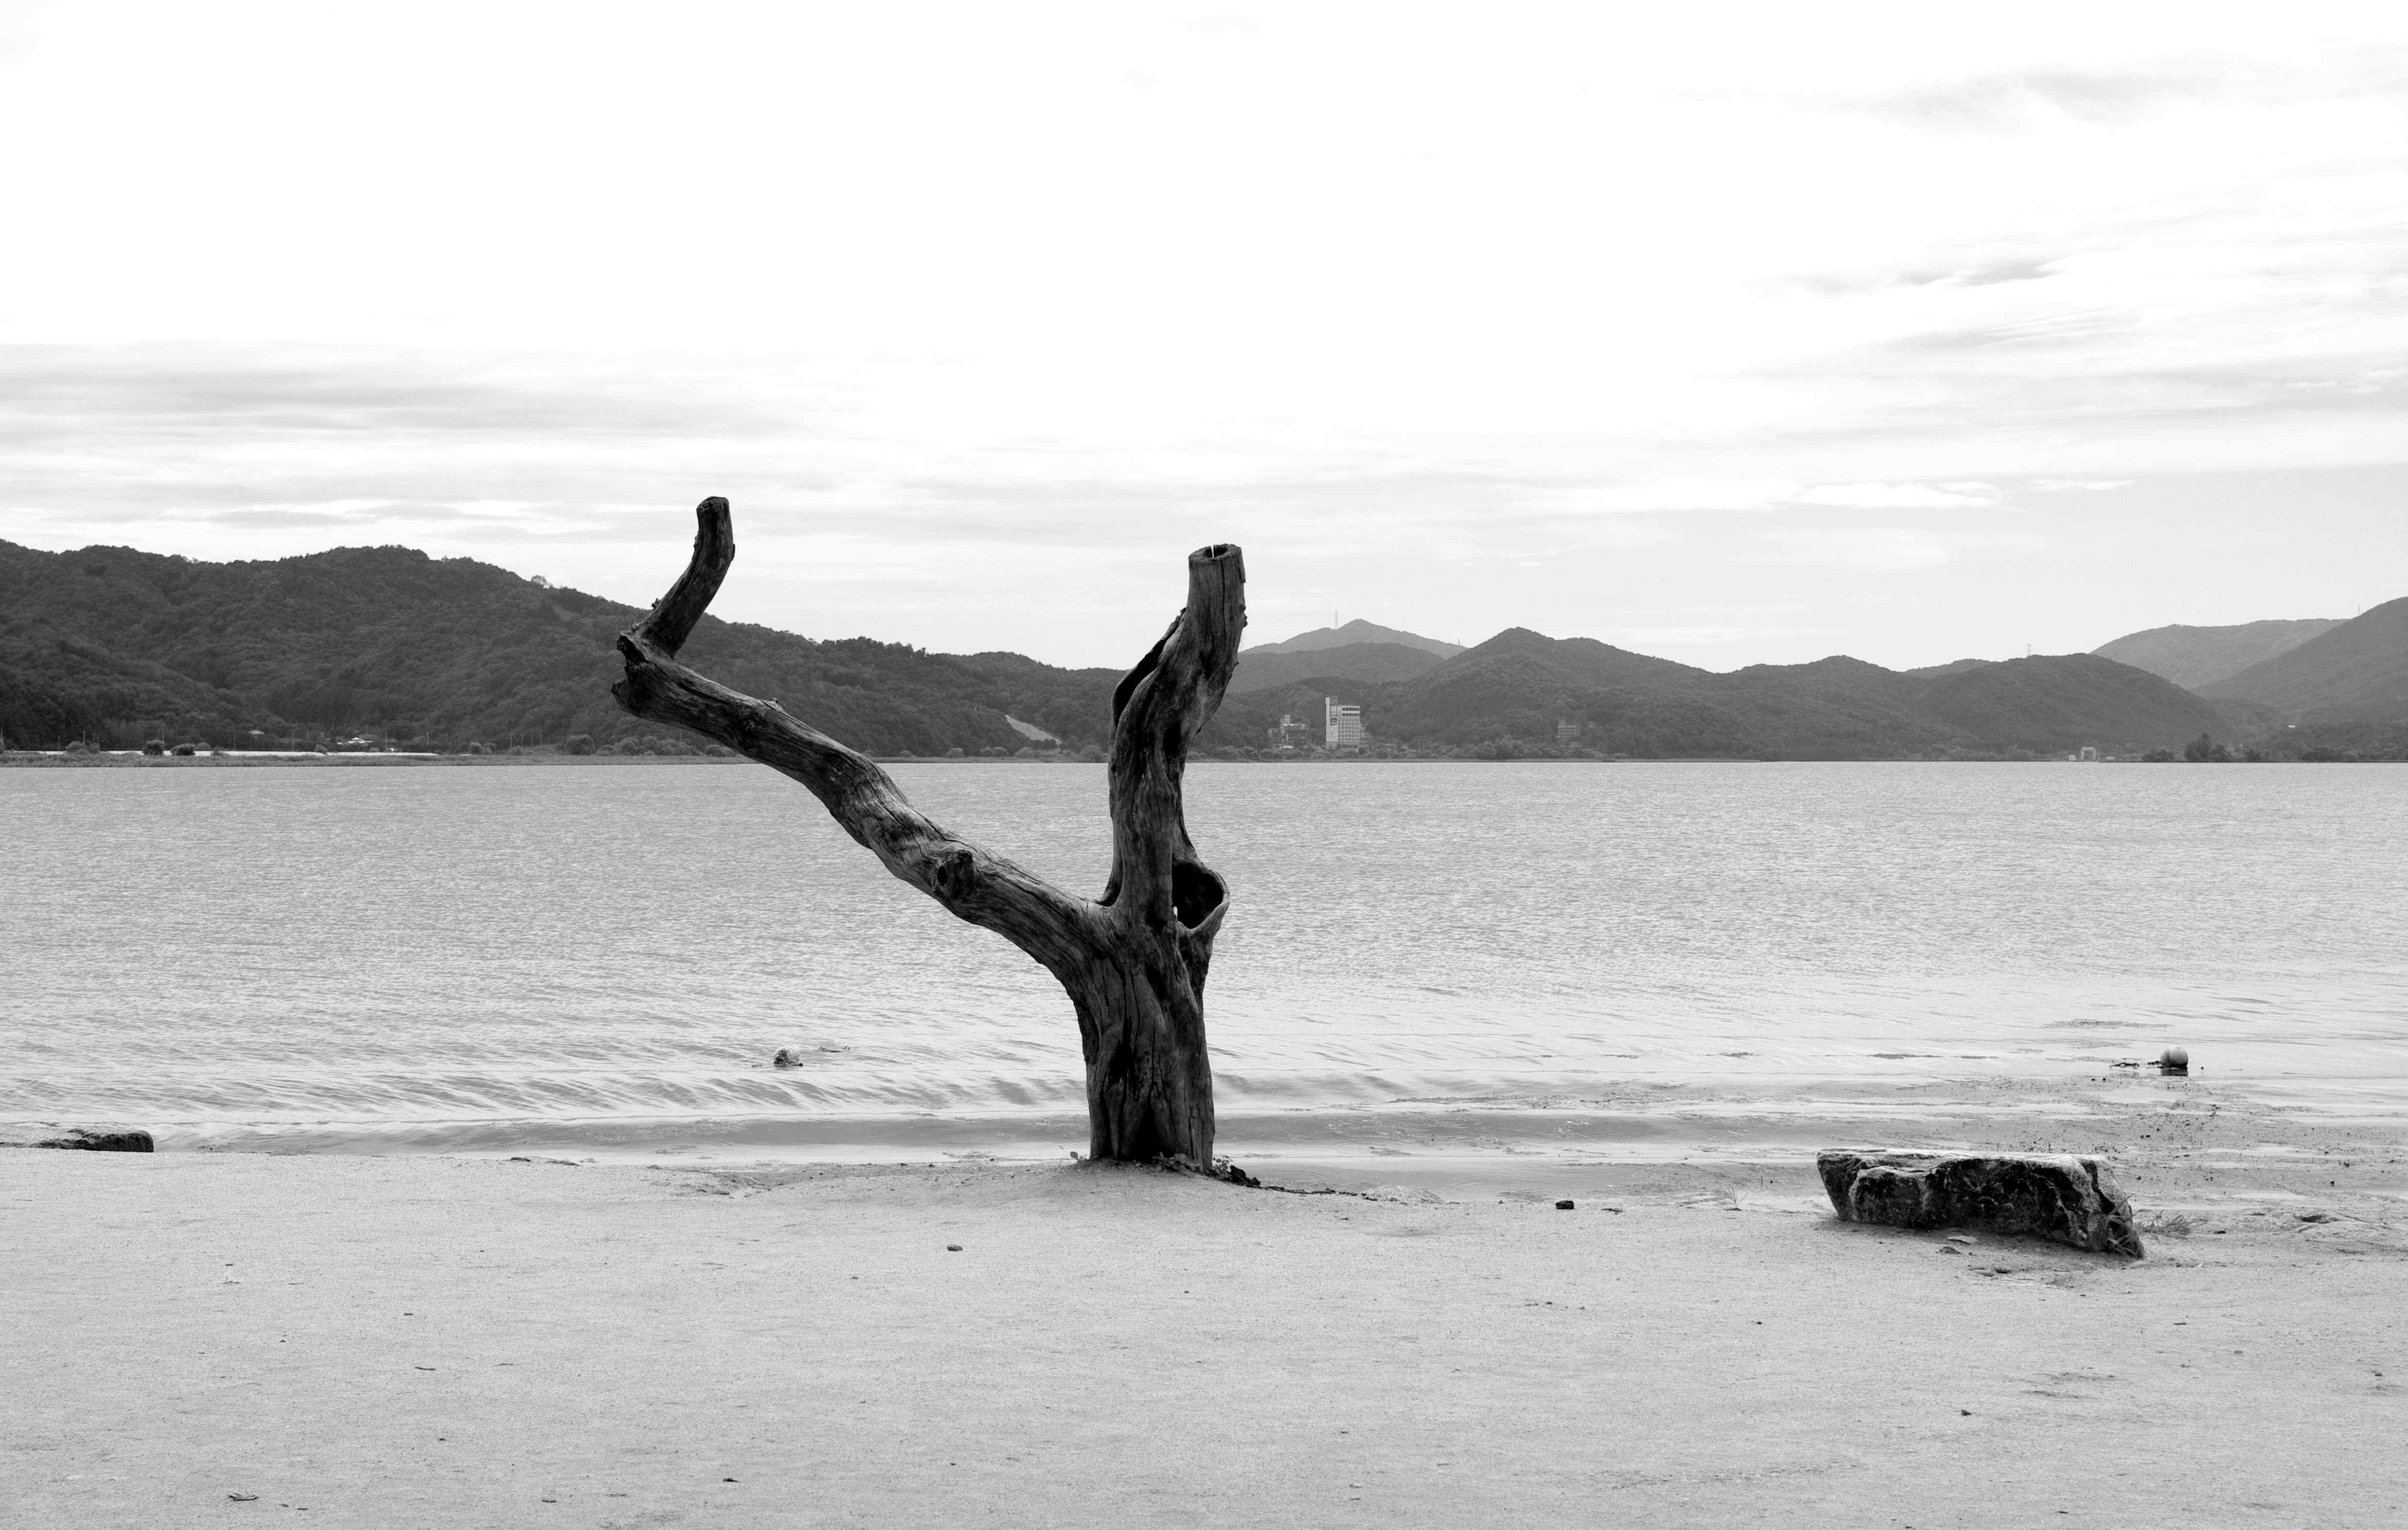
beach, landscape, sea, coast, ocean, horizon, black and white, shore, wave, black, monochrome, body of water, photograph, by the river, gyeonggi do, monochrome photography, and thu